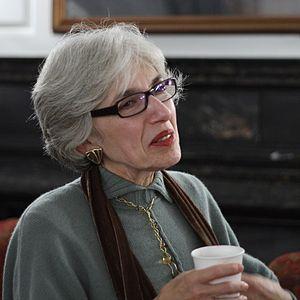
Dava Sobel, née le 15 juin 1947 à New York, dans l'arrondissement du Bronx, est un auteur américain de roman non fictionnel.